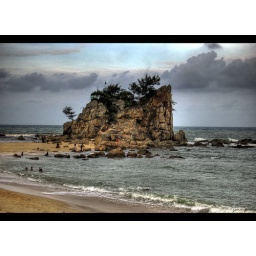
this beach also located along the coastal road in Terengganu in the Kemaman district.